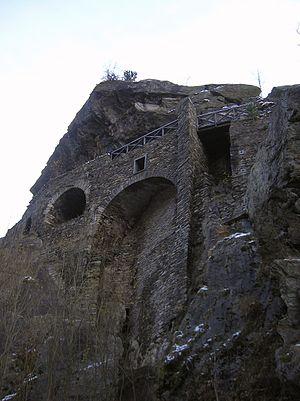
Avise est une commune italienne alpine de la haute Vallée d'Aoste.